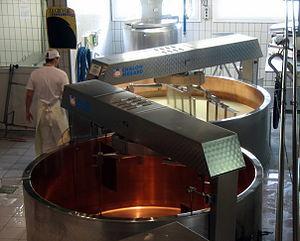
Fabrication du Gruyère à la fromagerie de Gruyères, Suisse, Canton de Fribourg.
Une fromagerie désigne :